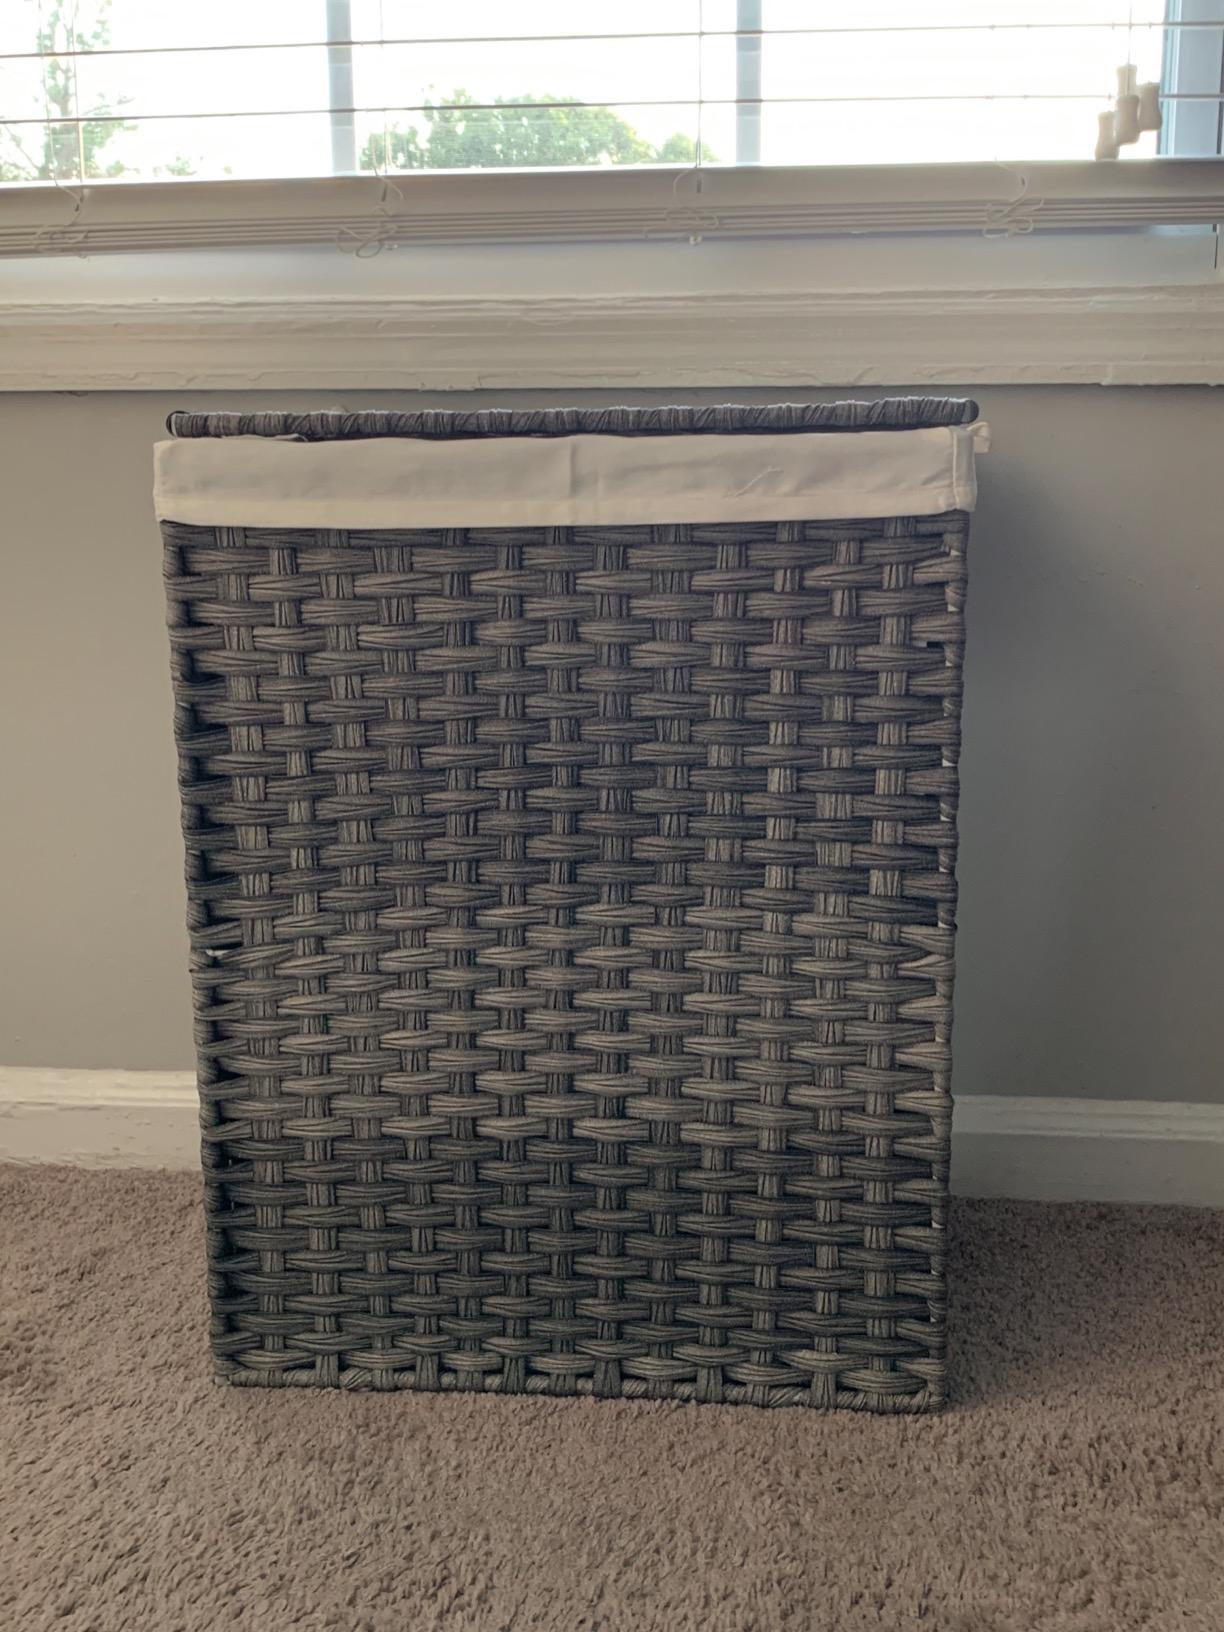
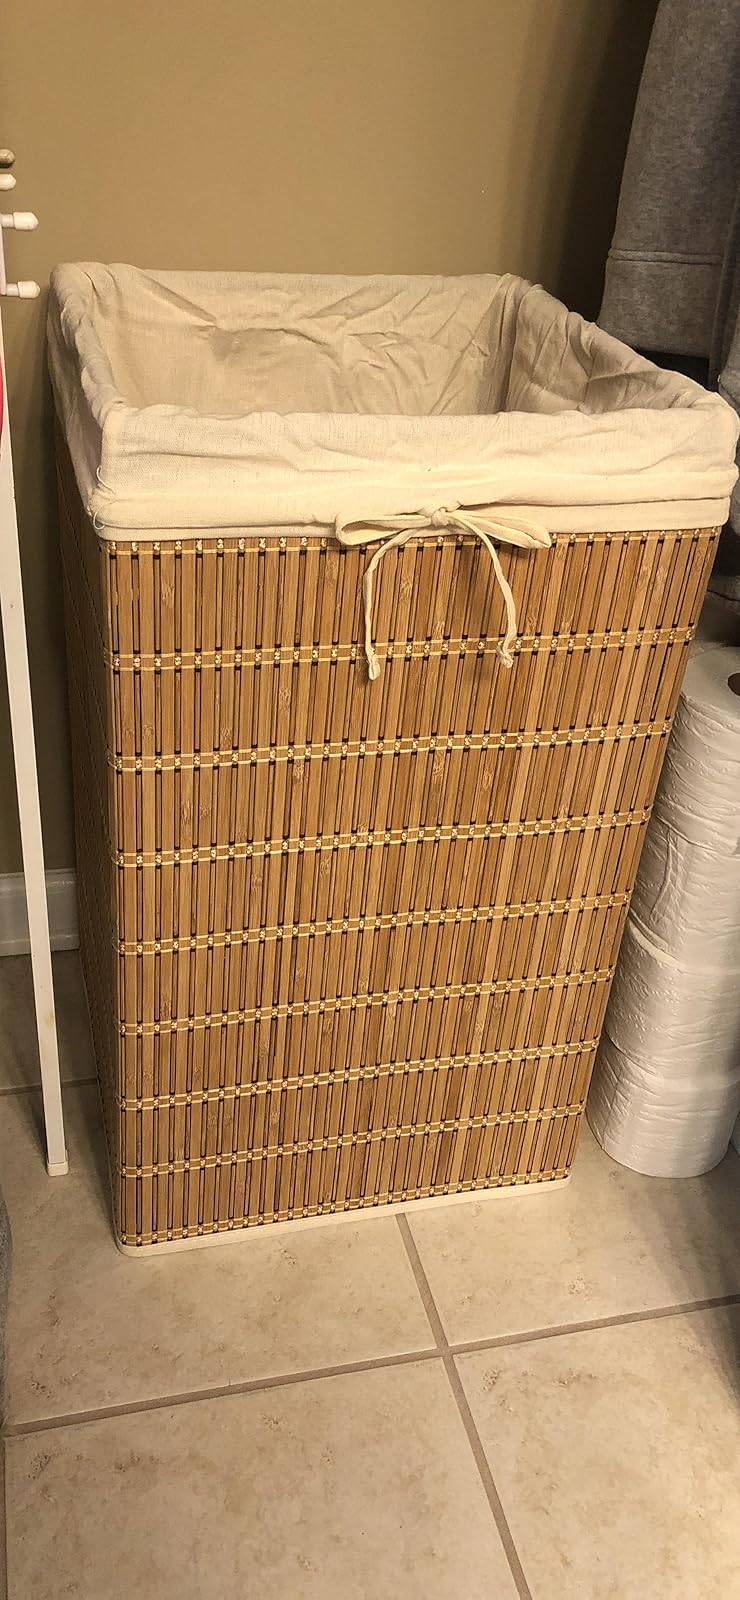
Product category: items_hamper
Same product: no